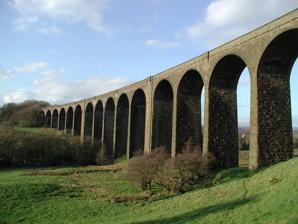
Building: Hewenden Viaduct
Country: United Kingdom
Year built: 1883
Former railway viaduct in West Yorkshire, England Hewenden Viaduct Hewenden Viaduct Coordinates 53°49′07″N 1°53′14″W / 53.81848°N 1.8873°W / 53.81848; -1.8873 OS grid reference SE 07518 35805 Carries Queensbury Lines (former) Locale West Yorkshire Characteristics Design Arch bridge Material Brick No. of spans 17 Rail characteristics No. of tracks 2 Track gauge 4 ft 8 + 1 ⁄ 2 in ( 1,435 mm ) History Opened July 1883 ( July 1883 ) Closed October 1963 ( October 1963 ) Location Hewenden Viaduct , situated near Cullingworth , West Yorkshire , England, originally served as a railway viaduct along the Queensbury Lines . Being one of the highest viaducts in Britain, it has been recognised as a Grade II listed structure. The viaduct was built for the Great Northern Railway to carry a new branch line between Keighley and Thornton . Soon after its official opening in July 1883, the route became of strategic importance for through goods traffic, particularly in connection with the region's extensive textile industry. However, the line's fortunes took a downturn during the twentieth century. During October 1963, the viaduct's use by railway traffic ended as a result of the line's permanently closure. Despite this, it has remained intact. Since 2005, the viaduct has formed part of the Great Northern Railway Trail , trafficked by walkers and cyclists alike. History The origins of the Hewenden Viaduct are closely associated with the Great Northern Railway , which decided to construct the Keighley and Thornton branch line from its main route. It was recognised that such a railway represented considerable strategic importance, forming a through route that directly linked several major textile towns in the Pennine foothills whilst bypassing congested existing lines around Leeds and Bradford. The route opted for involved several extensive engineering works, including the viaduct, contributing to the railway's colloquial nickname of the Alpine Railway . Construction of the Hewenden Viaduct commenced around 1880, being built in parallel to the neighbouring the mile -long Lees Moor Tunnel . According to English Heritage , the engineer responsible for designing the viaduct was likely the civil engineer Richard Johnson. Over a century following its construction, the viaduct is still regarded as being one of the highest viaducts anywhere in the British Isles . It is an extensive structure, standing at a height of 123 feet (37 m) and spanning a distance of 576 yards (527 m), supported by a series of 17 arches, each being 16.5 yards (15 m) apart. Due to instability in the ground beneath the viaduct, the foundations of the piers were sunk to a depth in excess of 60 feet (18 m) to ensure that the structure would possess sufficient stability and longevity. The five central piers differ from the majority, being considerably thicker and having projecting pilaster ; all piers were provided with a protective stone facing. The parapets of the viaduct featured seven projecting retreats, while abutments were located at either end of the structure. During July 1883, the Hewenden Viaduct was officially opened to passenger trains. Goods trains along the route commenced on 1 April 1884. On 11 November 1963, the viaduct and the wider line was permanently closed to railway traffic, being amongst the many victims of the Beeching cuts . Shortly after the withdrawal of railway traffic along the branch, the tracks were lifted across the viaduct, but the structure otherwise remained intact. Since October 1985, the Hewenden Viaduct has been recognised by English Heritage as being a Grade II listed structure. The British walking and cycling charity Sustrans successfully negotiated with the British Railways Board for a lease of the viaduct's deck for a new walking route, which was constructed in 2005. Presently, the Hewenden Viaduct is being used to carry the Great Northern Railway Trail , being accessible to both walkers and cyclists. See also Listed buildings in Wilsden References